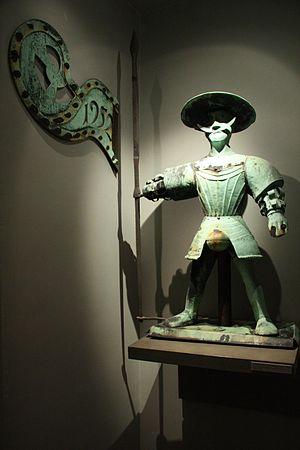
Le Vieux Thomas est un symbole et gardien de la ville de Tallinn. Il se trouve sur l'Hôtel de ville de Tallinn